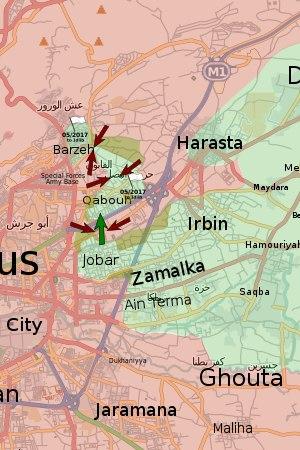
La bataille de la Ghouta orientale se déroule entre 2012 et 2018 pendant la guerre civile syrienne. Elle débute à l'été 2012 après la défaite des rebelles à la bataille de Damas et l'échec de leur offensive visant à prendre le contrôle de la capitale. Les combats se poursuivent alors aux alentours de Damas, dans les quartiers périphériques, les villes et les villages de la Ghouta. En 2013, les rebelles se retrouvent encerclés dans plusieurs poches : la principale se situant à l'est avec la ville de Douma et dans les quartiers de Qaboun, Barzeh et Jobar. Au sud, les insurgés résistent principalement dans les quartiers de Qadam, Beit Sahem et Yalda et dans les villes de Daraya, Yarmouk, Al-Hajar al-Aswad et de Mouadamiyat al-Cham.